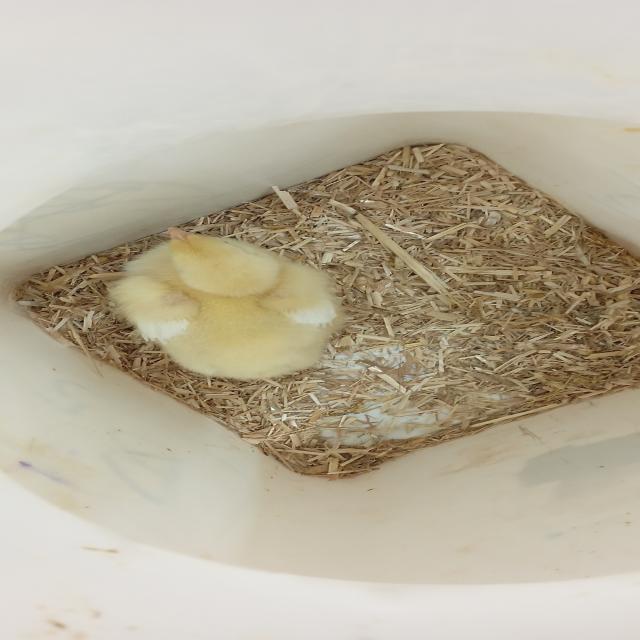
Weight: 184 g